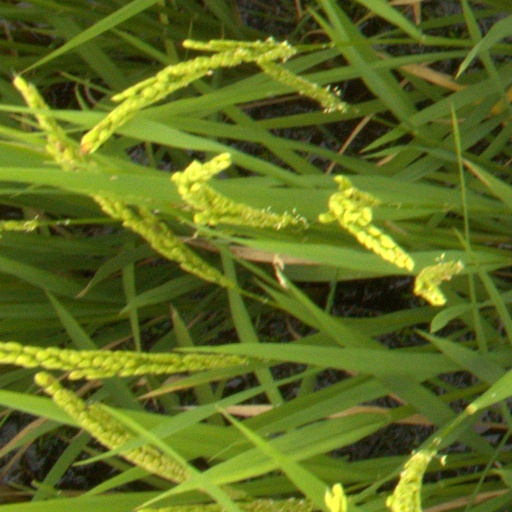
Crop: rice